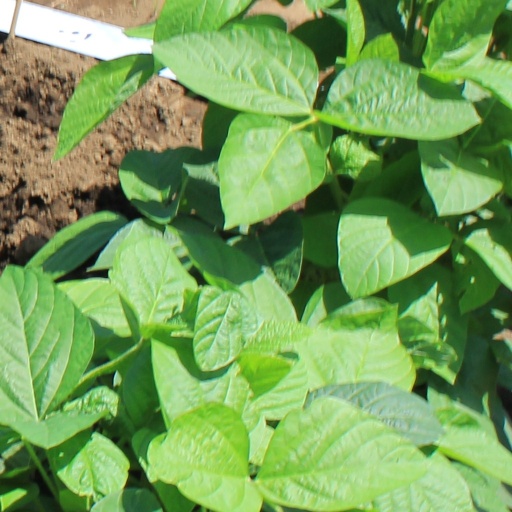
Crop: soybean